Romuald Szeremietiew

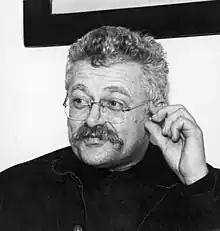
Romuald Szeremietiew during his time as Minister of Defense in 1992

In 1992 he was nominated Vice-minister of National Defense in the cabinet of Jan Olszewski. He took over the role of Minister of Defense after Jan Parys' resignation. During that time he was a co-founder of the Ruch dla Rzeczypospolitej, the "Movement for the Commonwealth" founded by the then-Premier Olszewski. It dissolved in 1999.